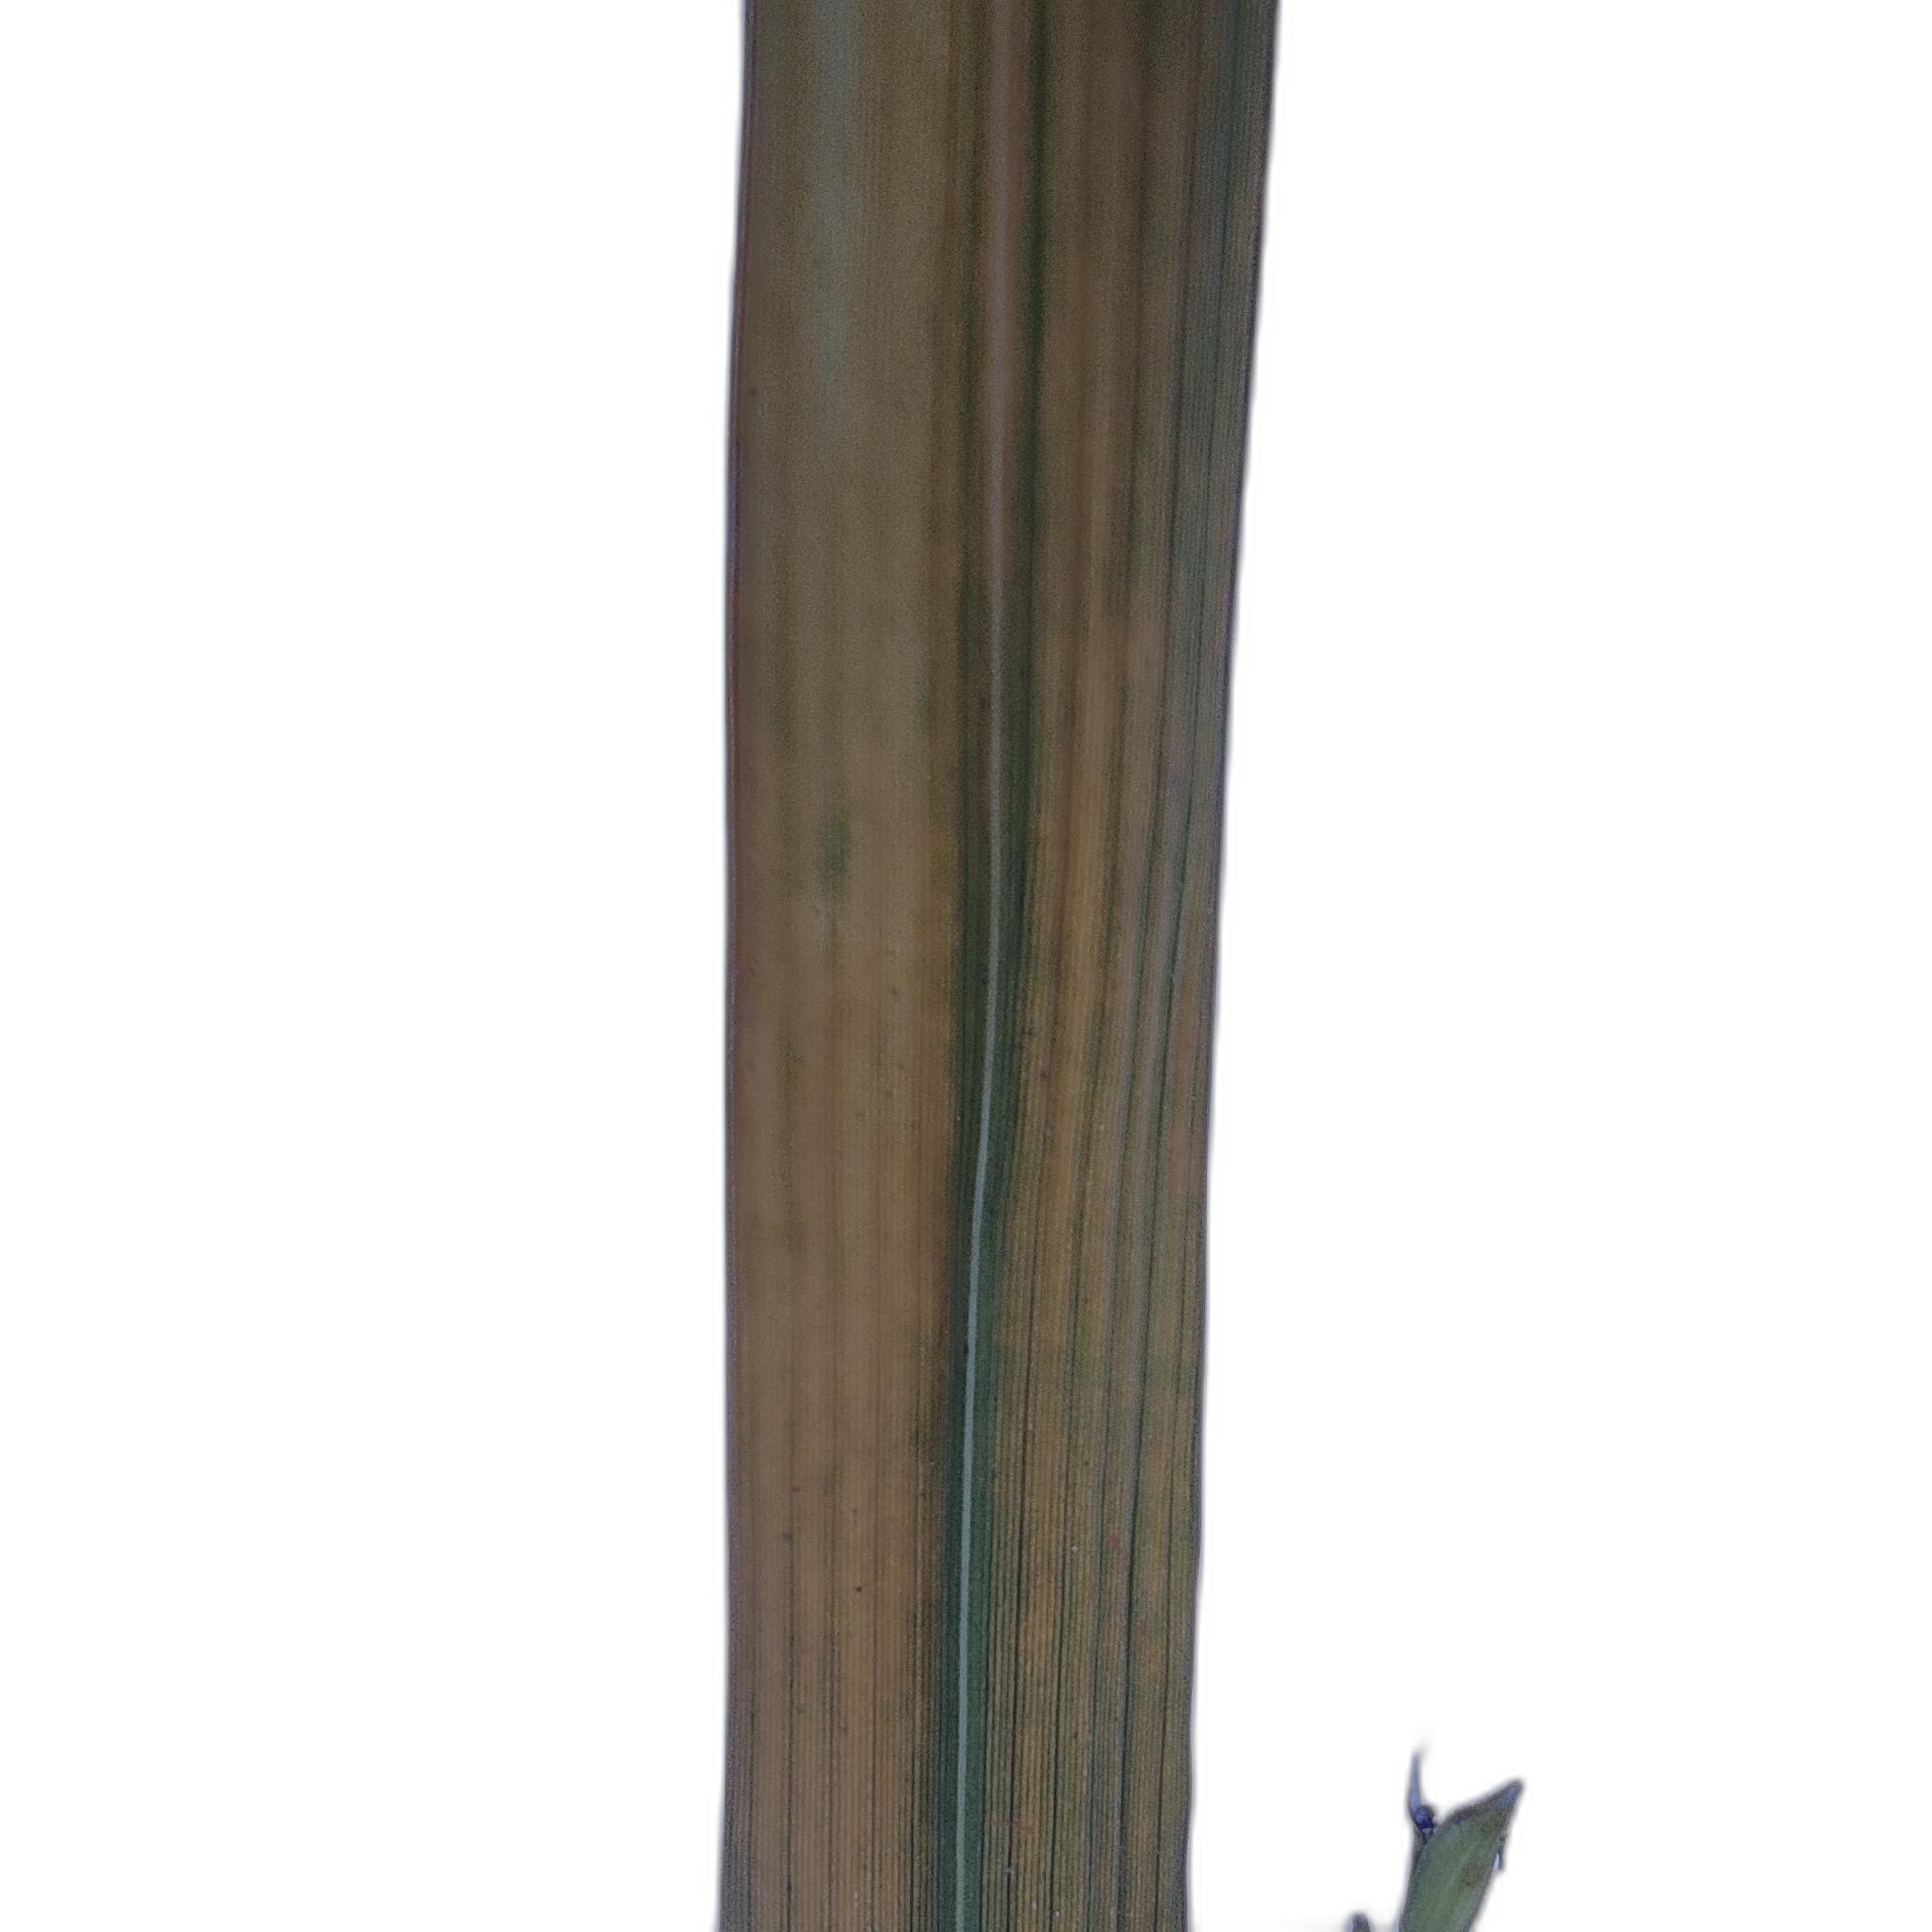
Label: Leaf Scald